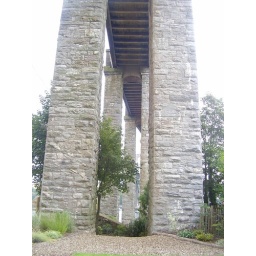
Brunel's railway bridge over the river Tamar taken from underneath on the Cornwall side at Saltash.